San Diego Zoo Wildlife Alliance

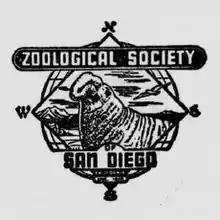
The corporate seal of the society from 1955 to 1974 depicted a northern elephant seal.

In 1927 the sailing ship "Star of India" was donated to the Zoological Society for a maritime museum and first unit of a proposed aquarium. Plans were made for a site on San Diego Bay at the Marina, with the ship to be set in concrete in the midst of a seal pool adjacent to a raised-relief map of California and a series of aquariums. Donations were promised to fund the project, but the society could not reach an agreement with city officials on a suitable location; the "Star of India" eventually became part of the Maritime Museum of San Diego. The Zoological Society continued to secure finances to expand the Zoo, adding new animals and habitats and financing collection expeditions to Australia, the Galápagos Islands, and Guadalupe Island. A significant source of income for the society at this time was the sale of California sea lions, captured by local fishermen, to other zoos and circuses around the country; this also led to the Zoo hiring an animal trainer and beginning sea lion shows in 1928, and the sea lion soon became the society's most lucrative animal. American white pelicans, collected from a rookery in the Salton Sea, were also traded to other zoos in exchange for new bird species.